Nancy Barr Mavity

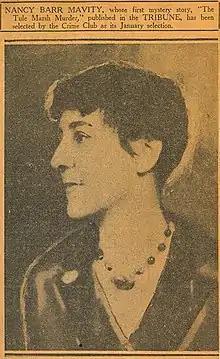
Nancy Barr Mavity

Nann "Nancy" Clark Barr was born on October 22, 1890, in Lawrenceville, Illinois, the daughter of Dr. Granville Walter Barr and Annabelle Applegate.